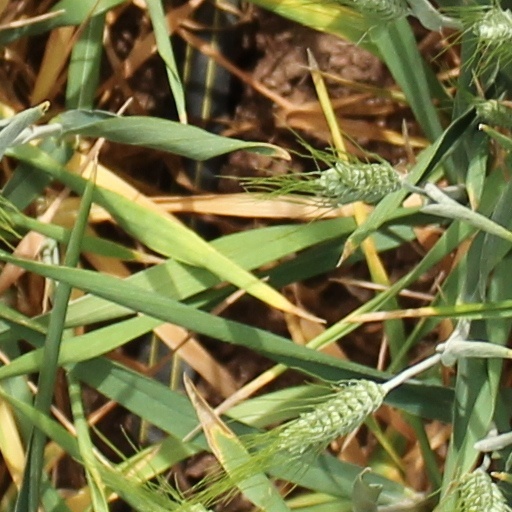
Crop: wheat